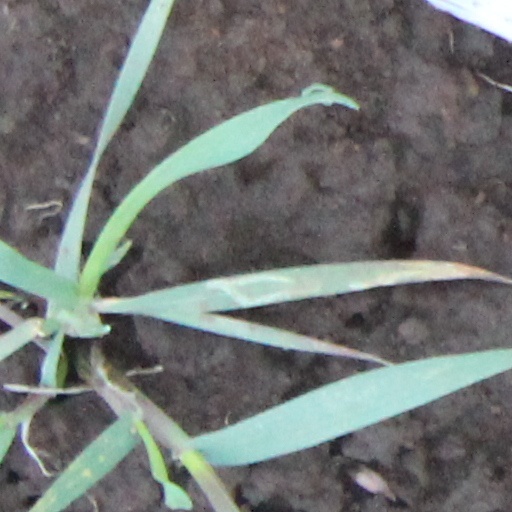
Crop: wheat